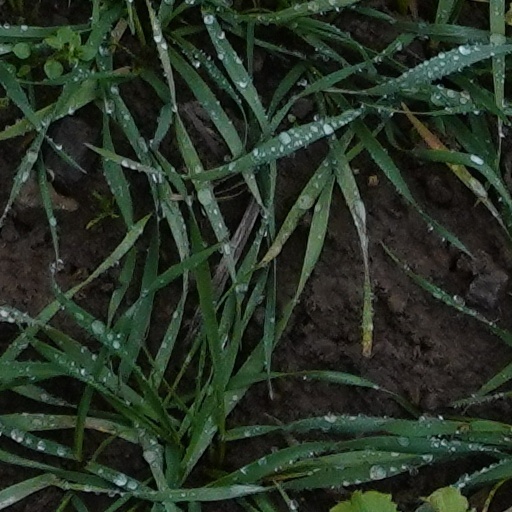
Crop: wheat